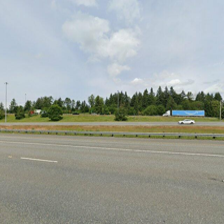
Label: streetView